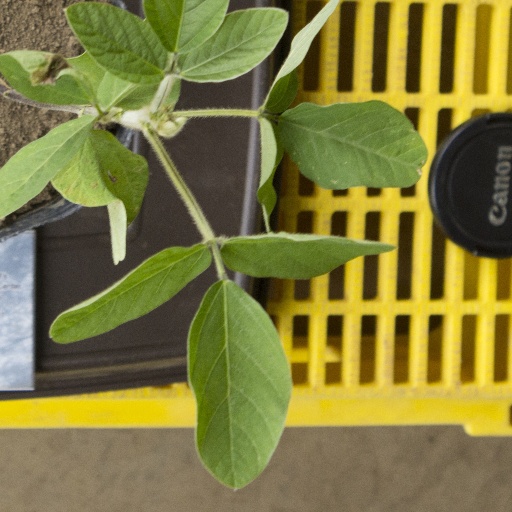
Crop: soybean